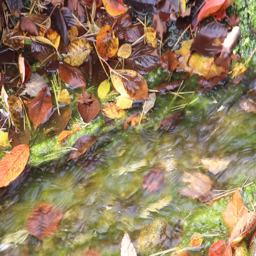
running water in a small stream